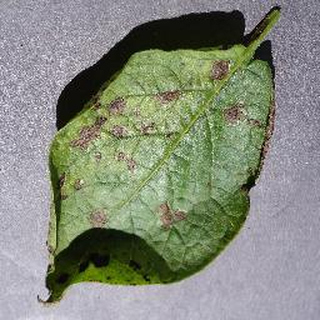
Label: potato_early_blight